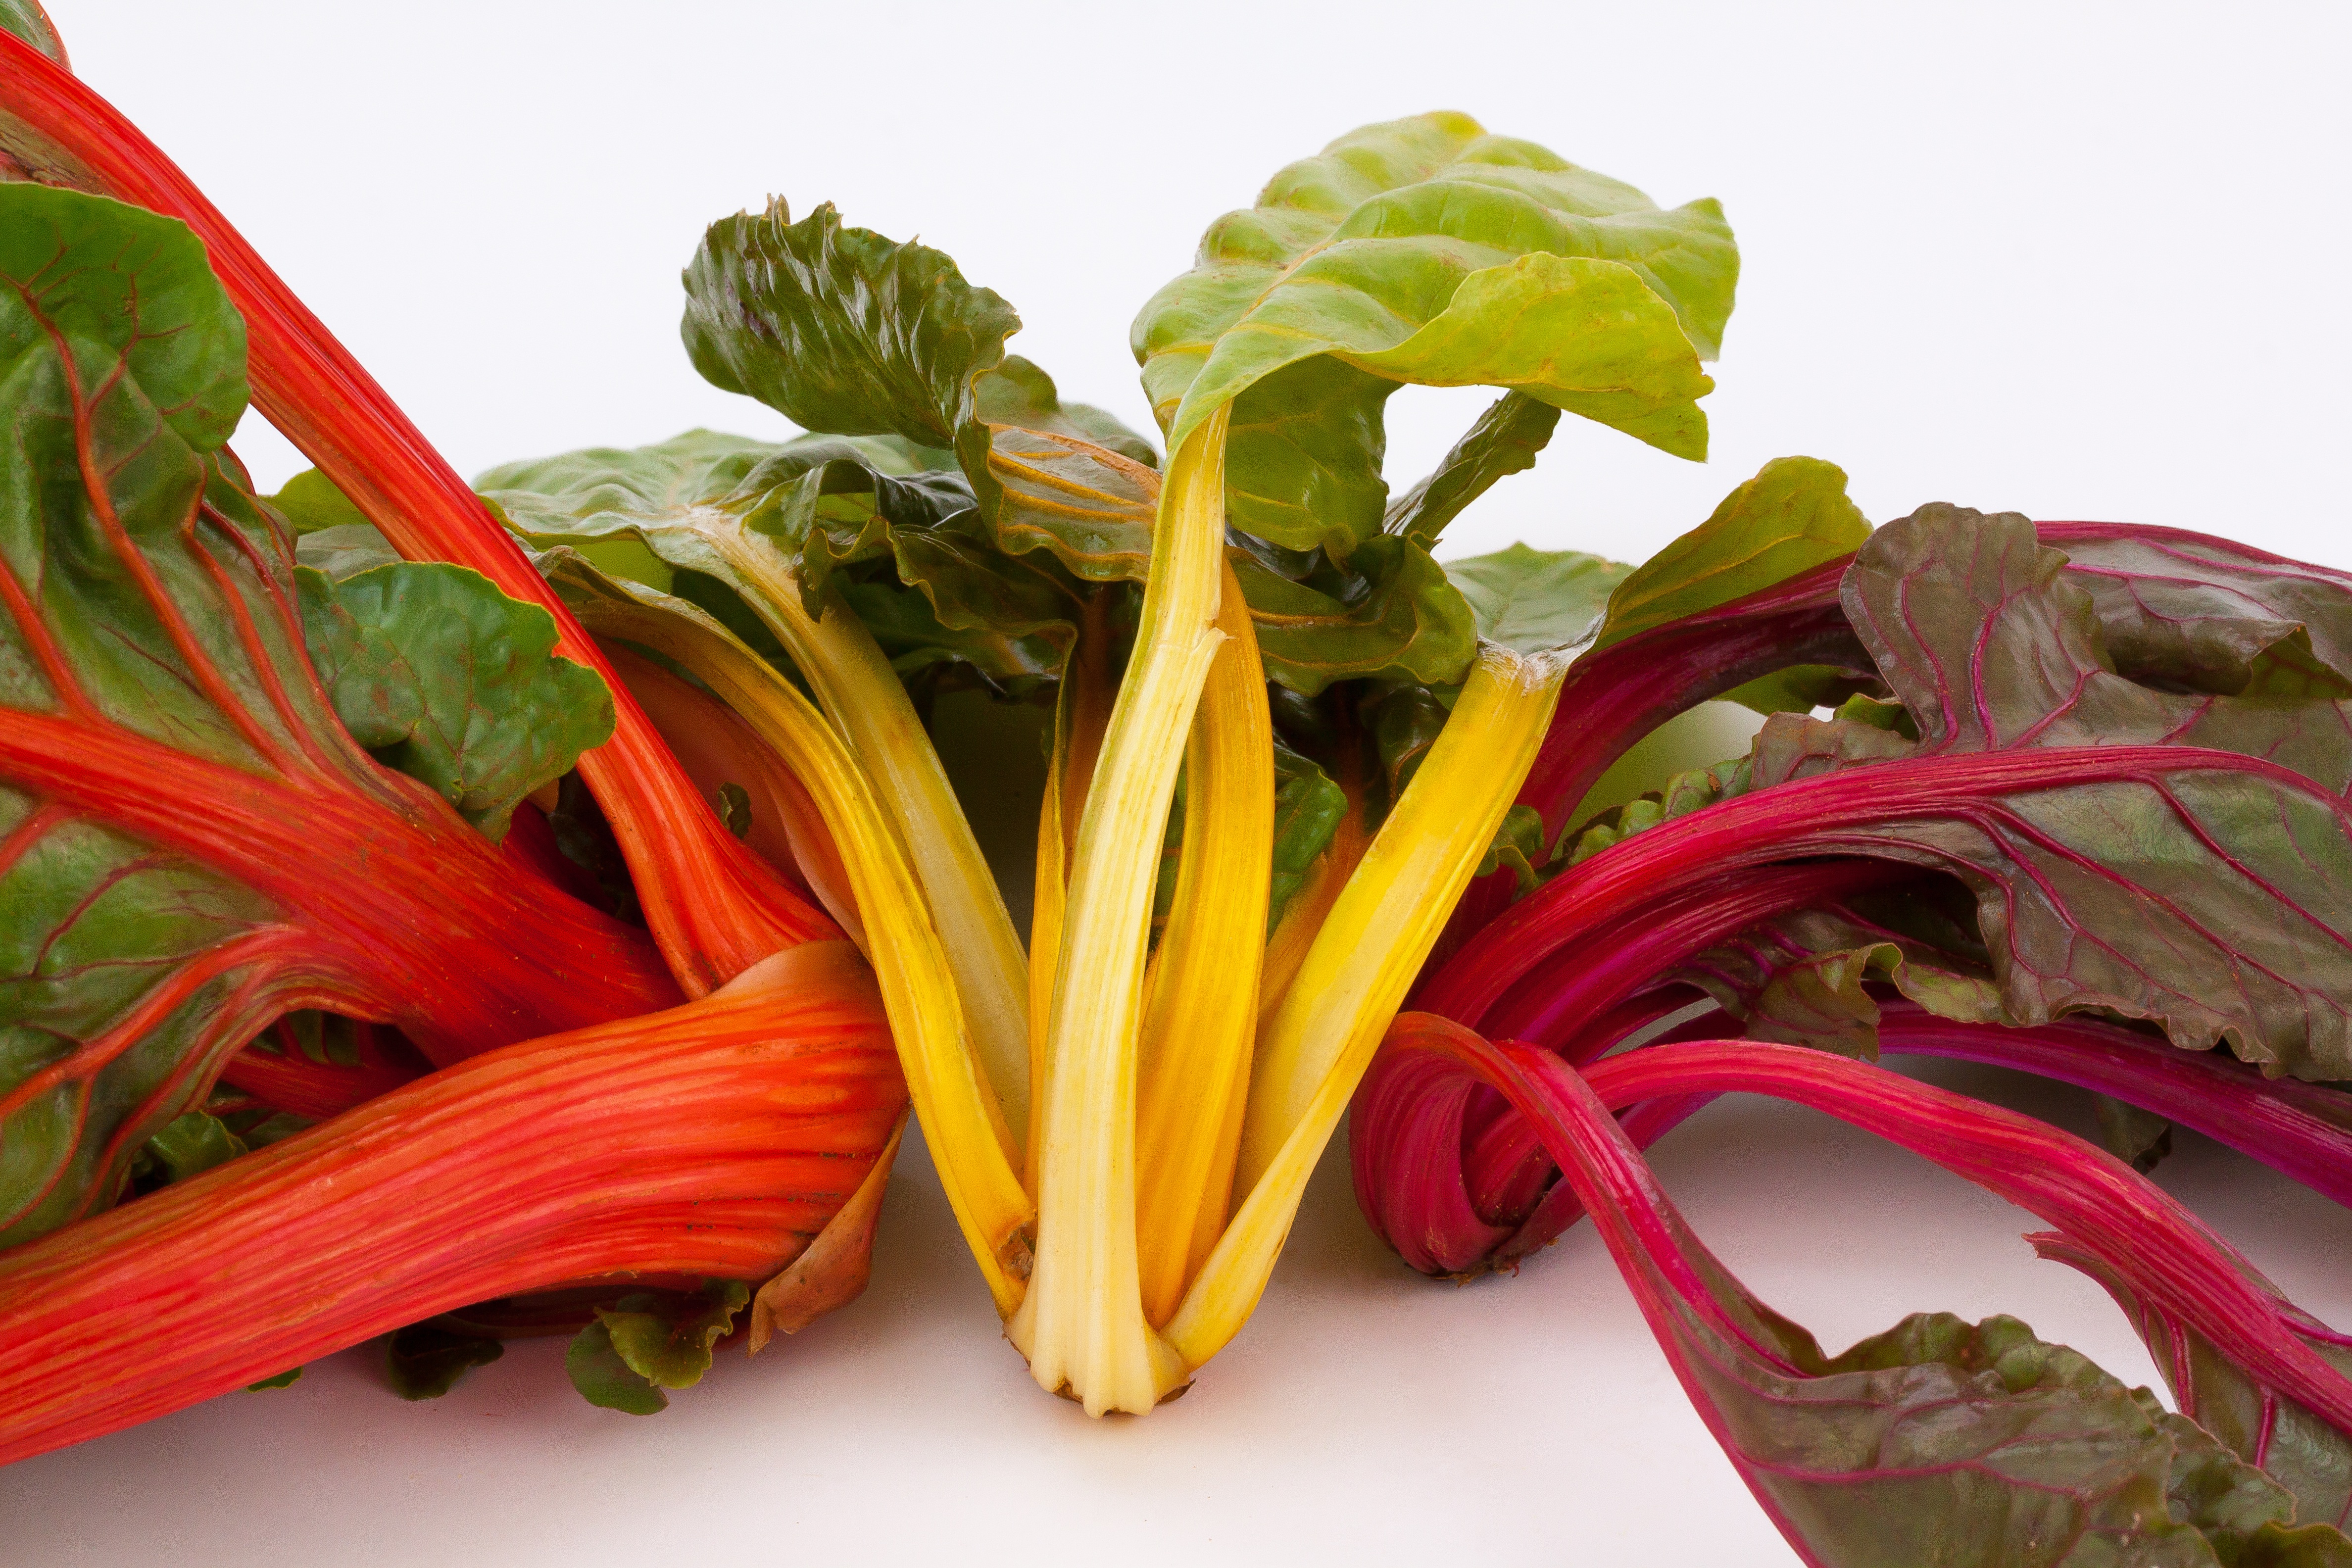
leaf, flower, purple, food, red, produce, vegetable, yellow, healthy, eat, stalk, vegetables, culture, frisch, floristry, bio, chard, vegetable plant, beta vulgaris, herb stalk, leaf vegetable